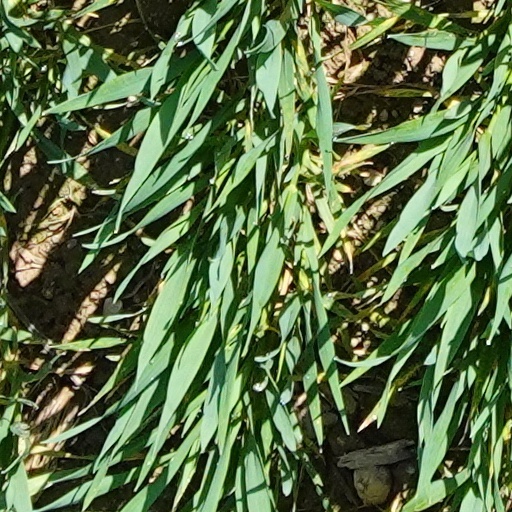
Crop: wheat